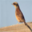
Label: bird